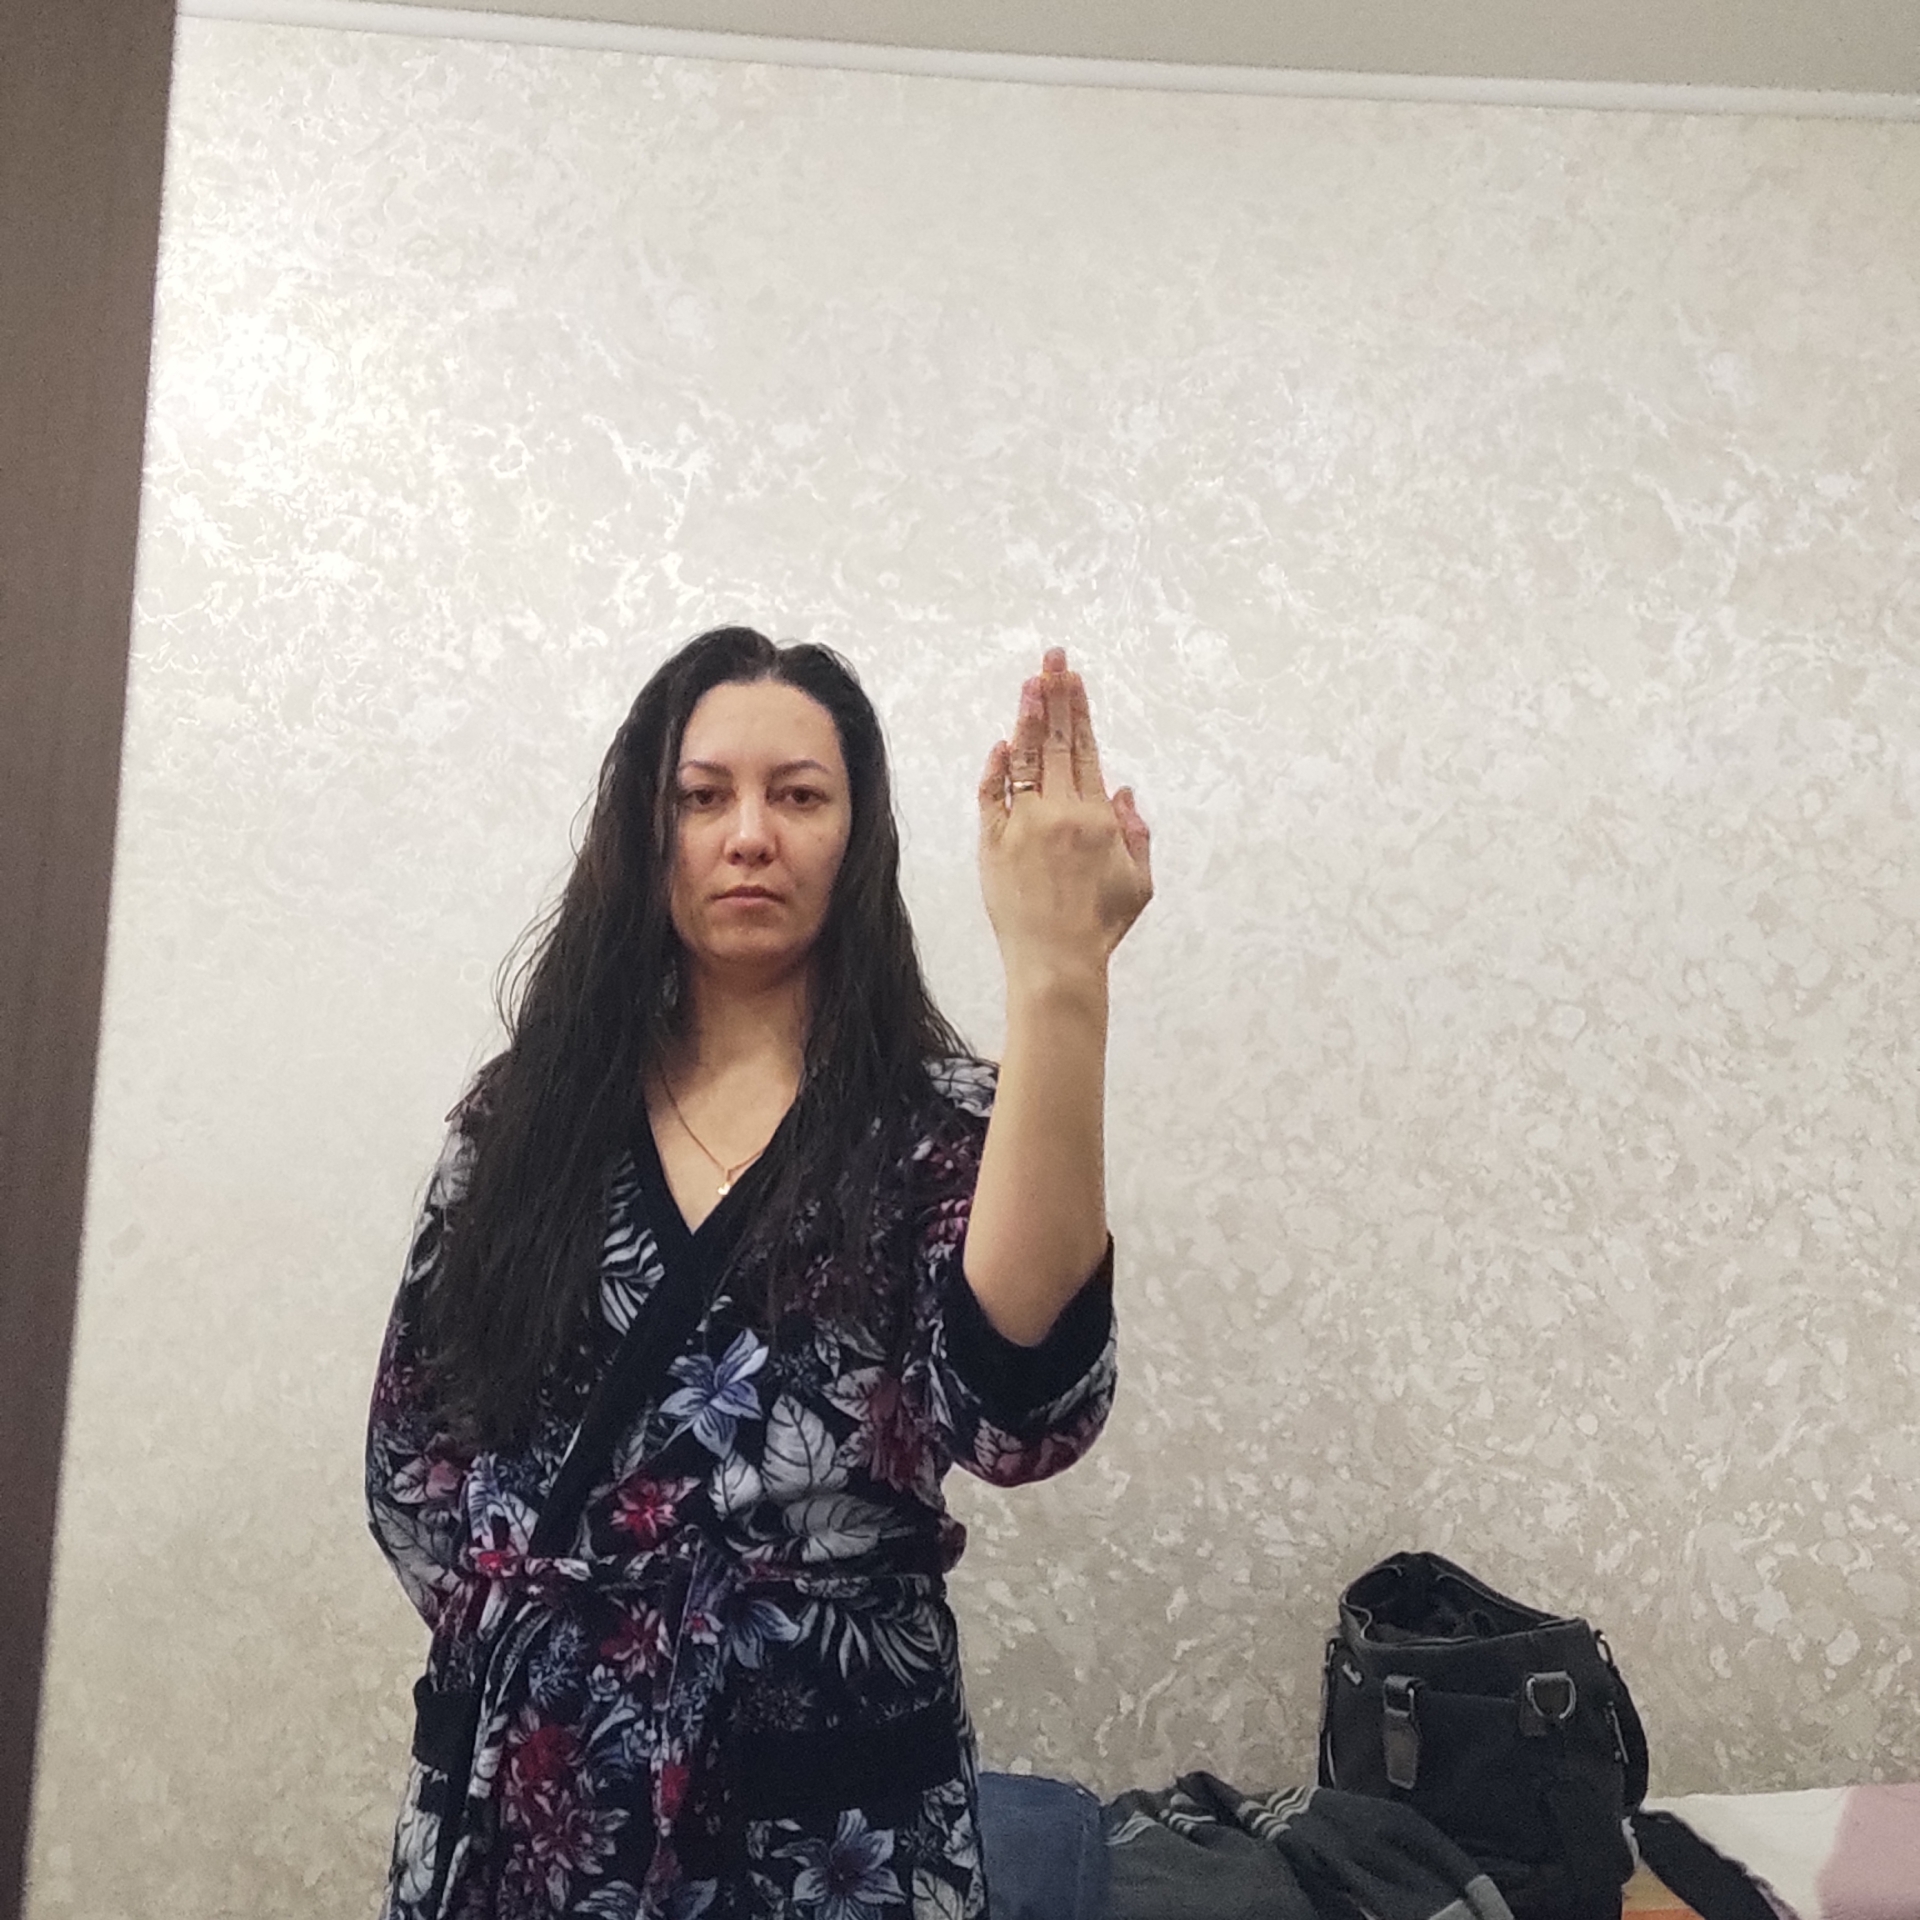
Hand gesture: stop_inverted